Military history of Italy during World War I

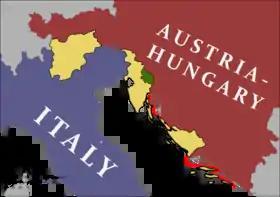
Territories promised to Italy by the Treaty of London (1915), i.e. Trentino-Alto Adige, the Julian March and Dalmatia (tan), and the Snežnik Plateau area (green). Dalmatia, after WWI, however, was not assigned to Italy but to Yugoslavia.

The negotiation with Central Powers to keep Italy neutral failed: after victory Italy was to get Trentino but not the South Tyrol, part of the Austrian Littoral but not Trieste, maybe Tunisia but only after the end of the war while Italy wanted them immediately. The negotiation with the Allies led to the London Pact (26 April 1915), signed by Sonnino without the approval of the Italian Parliament. According to the Pact, after victory Italy was to get Trentino and the South Tyrol up to the Brenner Pass, the entire Austrian Littoral (with Trieste), Gorizia and Gradisca (Eastern Friuli) and Istria (but without Fiume), parts of western Carniola (Idrija and Ilirska Bistrica) and north-western Dalmatia with Zara and most of the islands, but without Split. Other agreements concerned the sovereignty of the port of Valona, the province of Antalya in Turkey and part of the German colonies in Africa.